STS-115

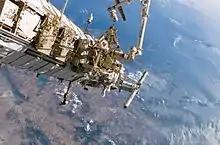
The new P3/P4 truss during EVA 2. Also, the new undeployed solar arrays can be seen on the bottom right

On Day 5, the second spacewalk of the mission was conducted, this time by first-time spacewalkers Burbank and MacLean. They devoted the day to the final tasks required for activation of the Solar Alpha Rotary Joint (SARJ). The SARJ is an automobile-sized joint that will allow the station's solar arrays to turn and point toward the sun. Burbank and MacLean released locks that had held the joint secure during its launch to orbit aboard "Atlantis". As they worked, the spacewalkers overcame several minor problems, including a malfunctioning helmet camera, a broken socket tool, a stubborn bolt, and a bolt that came loose from the mechanism designed to hold it captive. The stubborn bolt required the force of both spacewalkers to finally remove it.